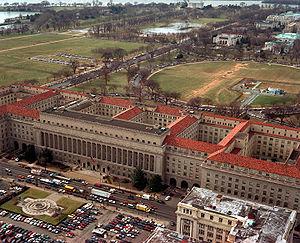
L'édifice Herbert C. Hoover à Washington est le siège du département du Commerce des États-Unis.